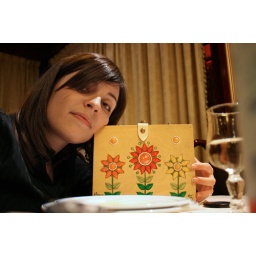
The birthday girl with the birthday gift she made to herself XD a lovely bag by Enid Collins!!